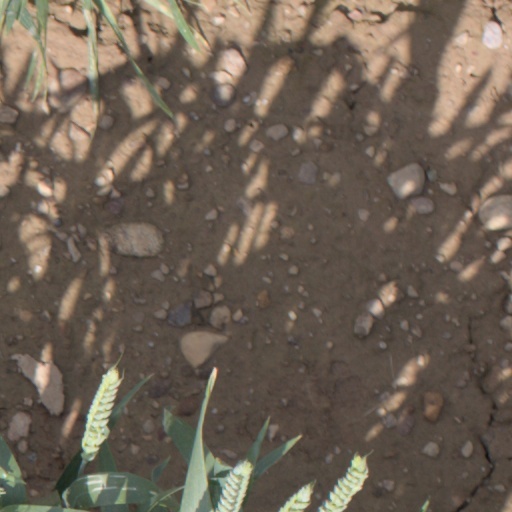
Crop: wheat